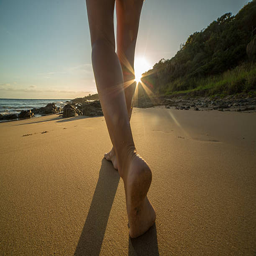
having a walk on the beach at sunrise